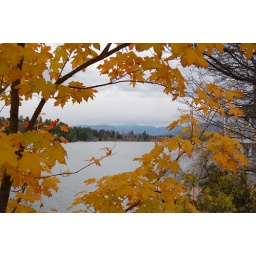
A shot of mirror lake framed in the leaves of Autumn.